Langdon Cheves

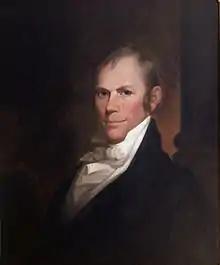
The election of Cheves's housemate Henry Clay as Speaker of the House marked the opening victory for the war faction in the 12th Congress.

In the 12th Congress, to which Cheves had originally been elected, his housemates included Lowndes, Calhoun, fellow Hawk Henry Clay, Clay's rival Felix Grundy, and Senator George M. Bibb. The building came to be called the "War Mess" and served as a meeting place for pro-War leaders of Congress and Secretary of State James Monroe, who acted as liaison to the President. As a consequence, the residents of the house were among the best informed Representatives in the 12th Congress.